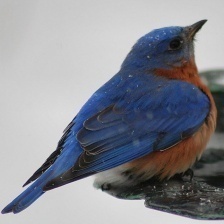
Species: EASTERN BLUEBIRD
Scientific name: SIALIA SIALIS